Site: brandenburg
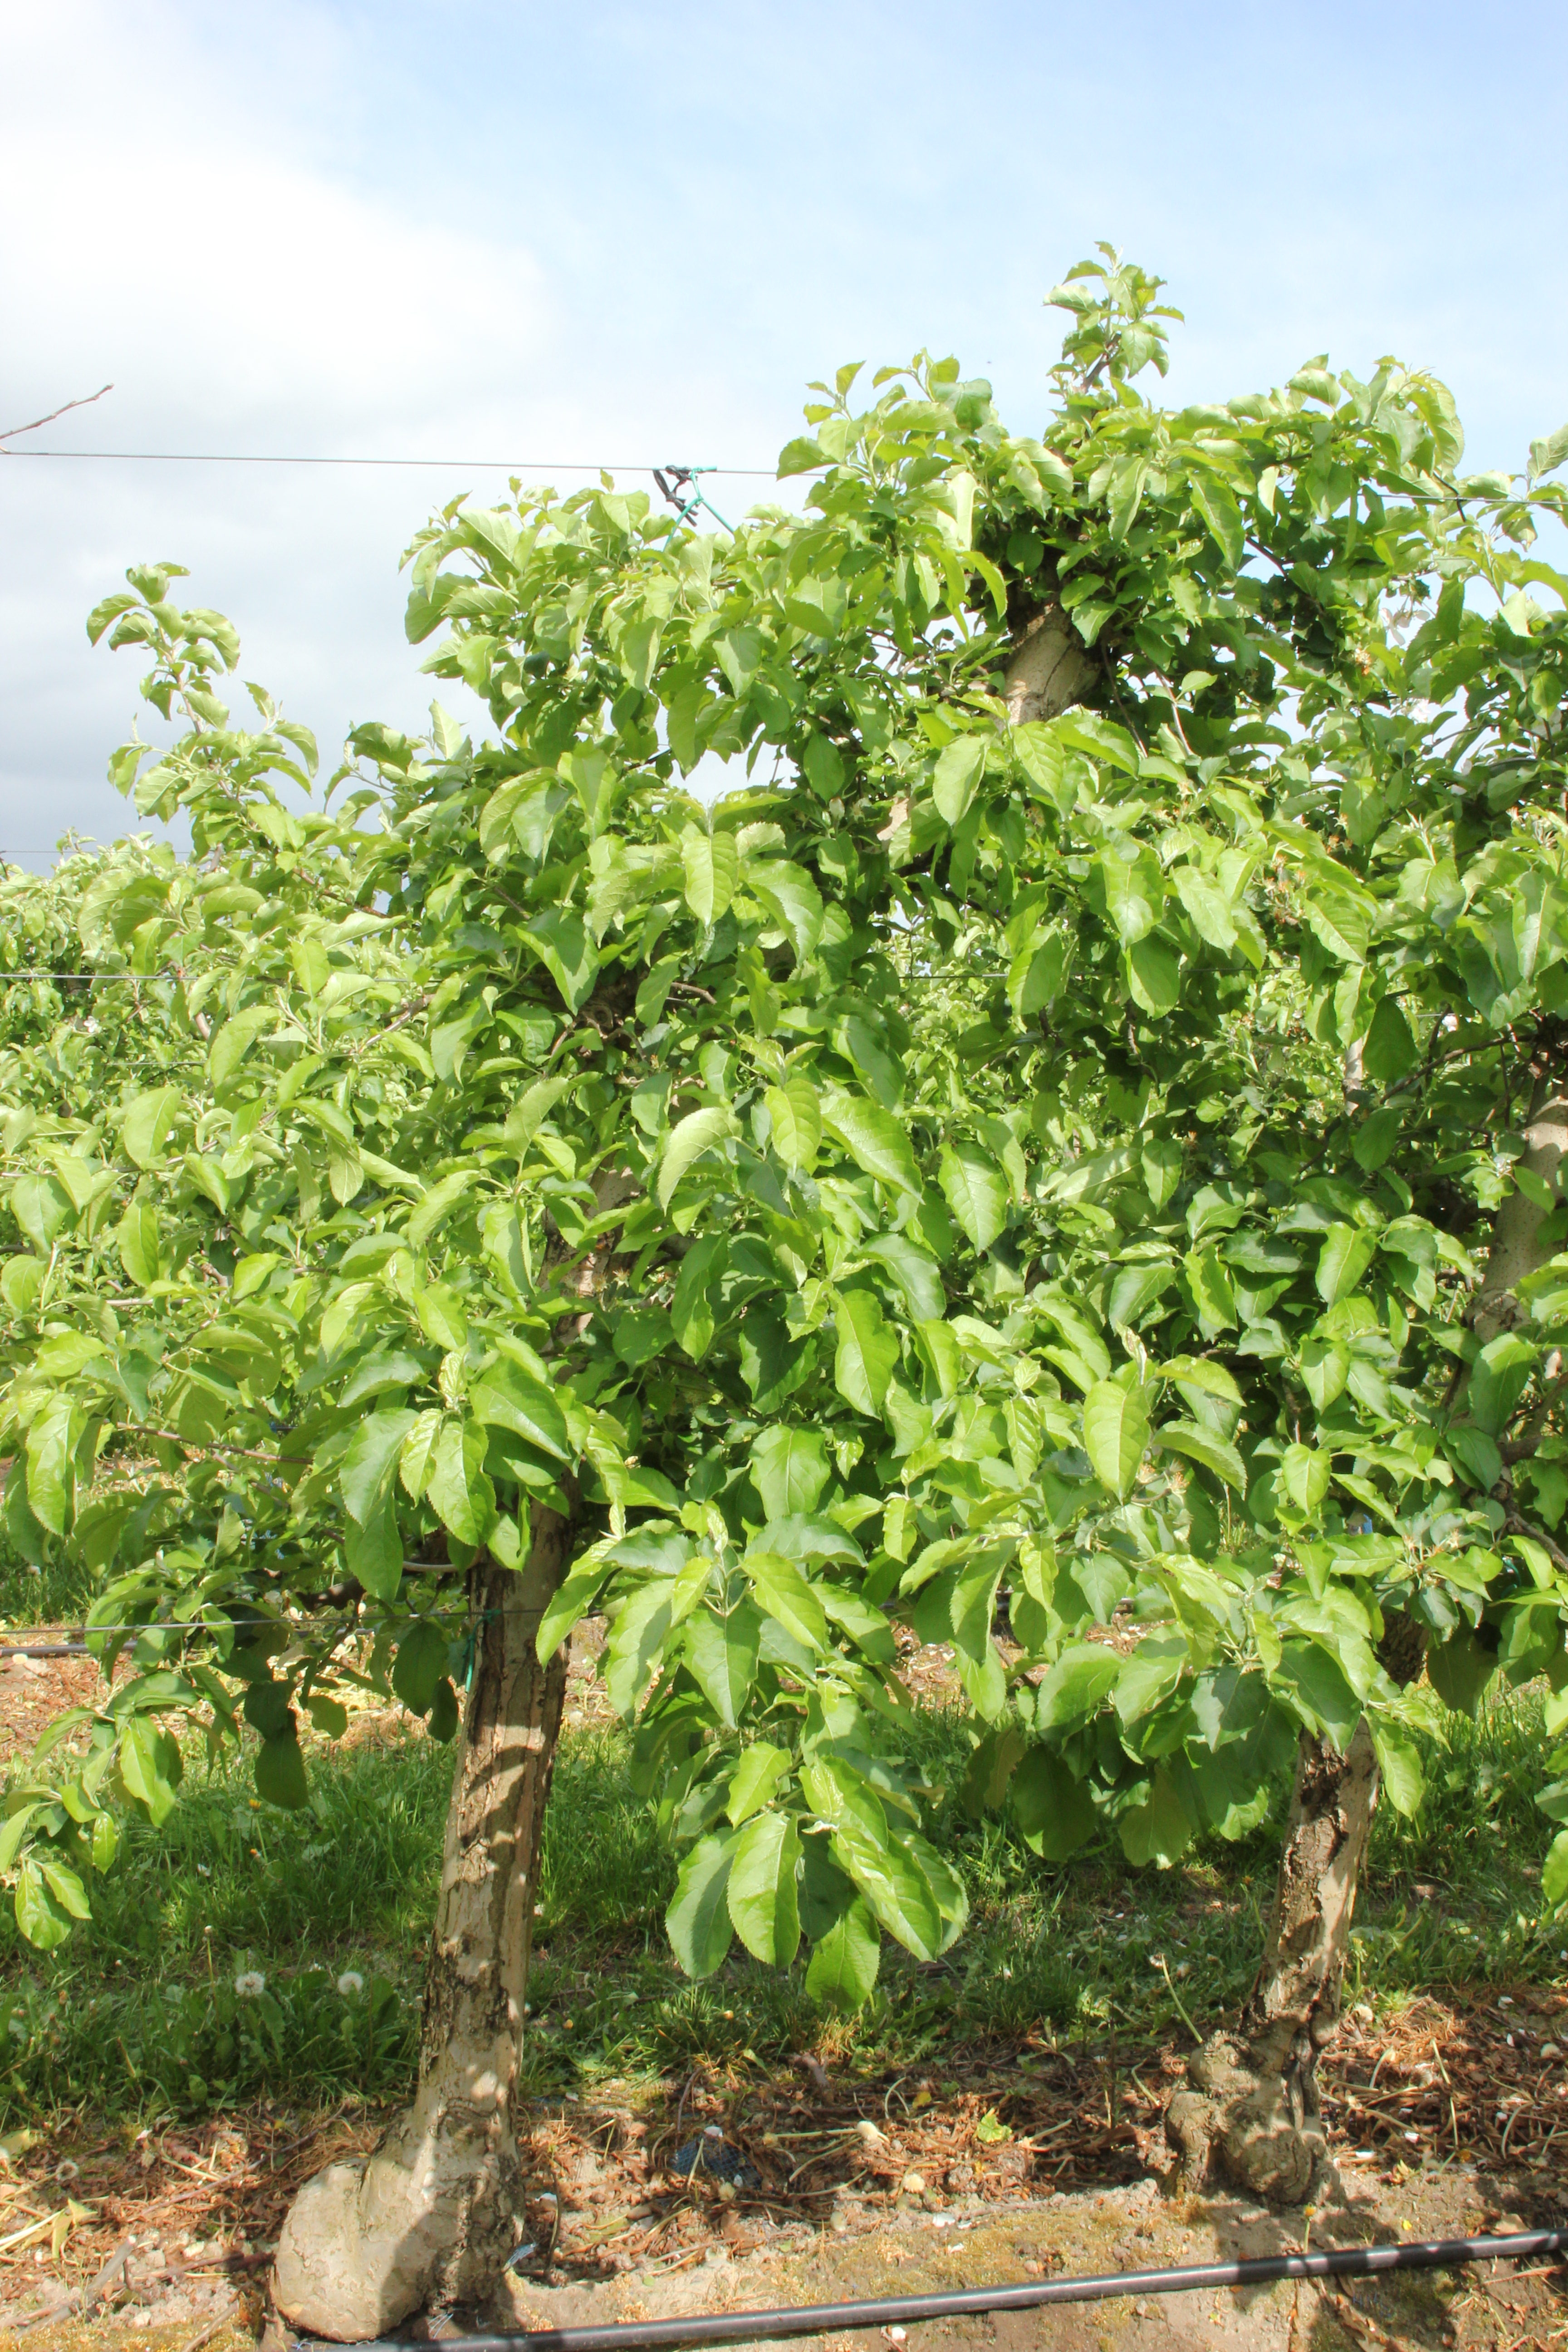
Growth stage (BBCH 67): Flowering